Kay A. Brick

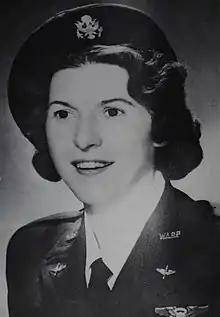

Katherine "Kay" Adams Menges Brick was an important American aviator. She served in WWII in the U.S.'s Women Airforce Service Pilots (WASP). After the war she was active in the Ninety-Nines: International Organization of Women Pilots, serving as Secretary and International President. She also served in other aviation-related boards and associations.